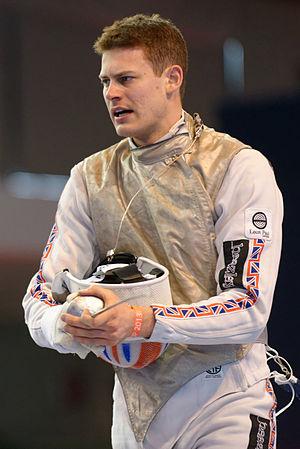
Richard Kruse en 16e de finale du Challenge international de Paris 2013 contre Siarhei By.
Richard Kruse, né le 30 juillet 1983 à Londres, est un escrimeur britannique pratiquant le fleuret. Il a été médaillé d'argent aux championnats d'Europe 2006 et 2009.